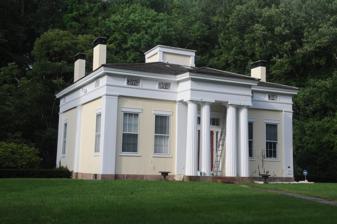
Building: Charles Daniels House
Country: United States of America
Year built: 1830
Historic house in Connecticut, United States United States historic place Charles Daniels House U.S. National Register of Historic Places in 2016 Show map of Connecticut Show map of the United States Location 43 Liberty St., Chester, Connecticut Coordinates 41°24′27″N 72°27′33″W / 41.40750°N 72.45917°W / 41.40750; -72.45917 Area 1 acre (0.40 ha) Built c. 1830 and 1978 Architect possibly Town & Davis Architectural style Greek Revival NRHP reference No. 88000094 Added to NRHP February 19, 1988 The Charles Daniels House is a historic house at 43 Liberty Street in Chester, Connecticut .  Built about 1830 for a local factory owner and moved to its present site in 1978, it is a prominent example of high-style Greek Revival architecture with a temple front, possibly designed by the firm of Ithiel Town .  The house was listed on the National Register of Historic Places in 1988. Description and history The Charles Daniels House stands in a rural-residential setting about 0.5 miles (0.80 km) west of Chester's village green, on the south side of Liberty Street. It is a 1 + 1 ⁄ 2 -story Greek Revival structure, five bays wide, with a hip-roofed portico supported by paired Doric columns.  Having been relocated, it rests on a replacement foundation of concrete blocks, whose exterior has been finished with the ashlar granite veneer of the original foundation. The interior is organized around a central stair hall, with a double parlor to the west and a dining room and library to the east. These principal rooms are embellished with fine woodwork, fluted pilasters, and decorative plaster mouldings. The house, built (probably in the late 1820s) for Charles Daniels, owner of a nearby gimlet factory, is an excellent example of Greek Revival domestic architecture.  Its design has traditionally been ascribed, without evidence, to the New Haven architecture firm of Town and Davis, one of whose principals was Ithiel Town . Nevertheless, the house is architecturally consistent with other works by Town. The house was originally located about 300 feet (91 m) east of its present site, nearer the site of Daniels's factory, and was threatened with demolition after years of vacancy. The architect Thomas A. Norton moved it to its present site in 1978, and in reconstructing it, retained not only the original stone of the foundation veneer, but also the original brick of the chimney stacks. Gallery Basement Floor Plan of the Charles Daniels House. First Floor Plan of the Charles Daniels House. Second Floor Plan of the Charles Daniels House. See also National Register of Historic Places listings in Middlesex County, Connecticut References